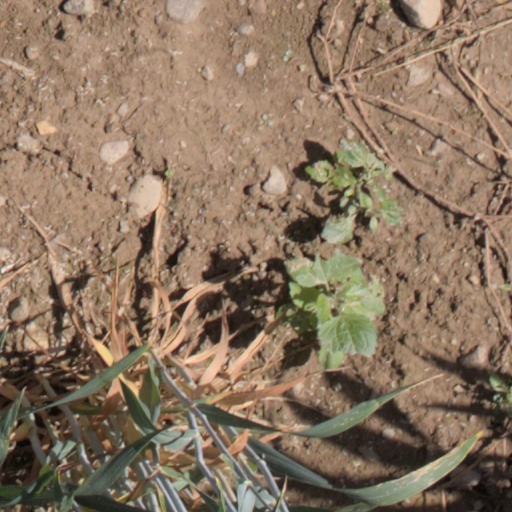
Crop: wheat